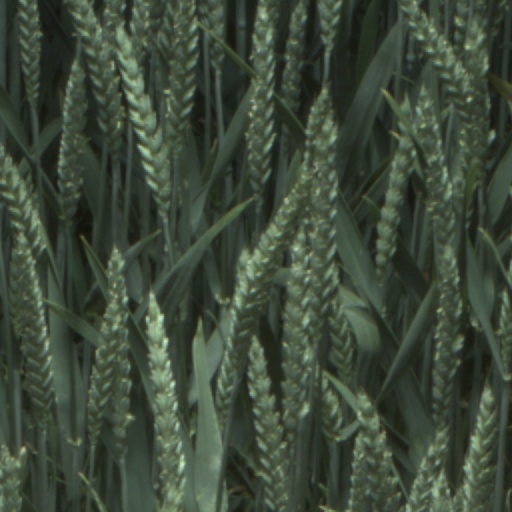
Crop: wheat